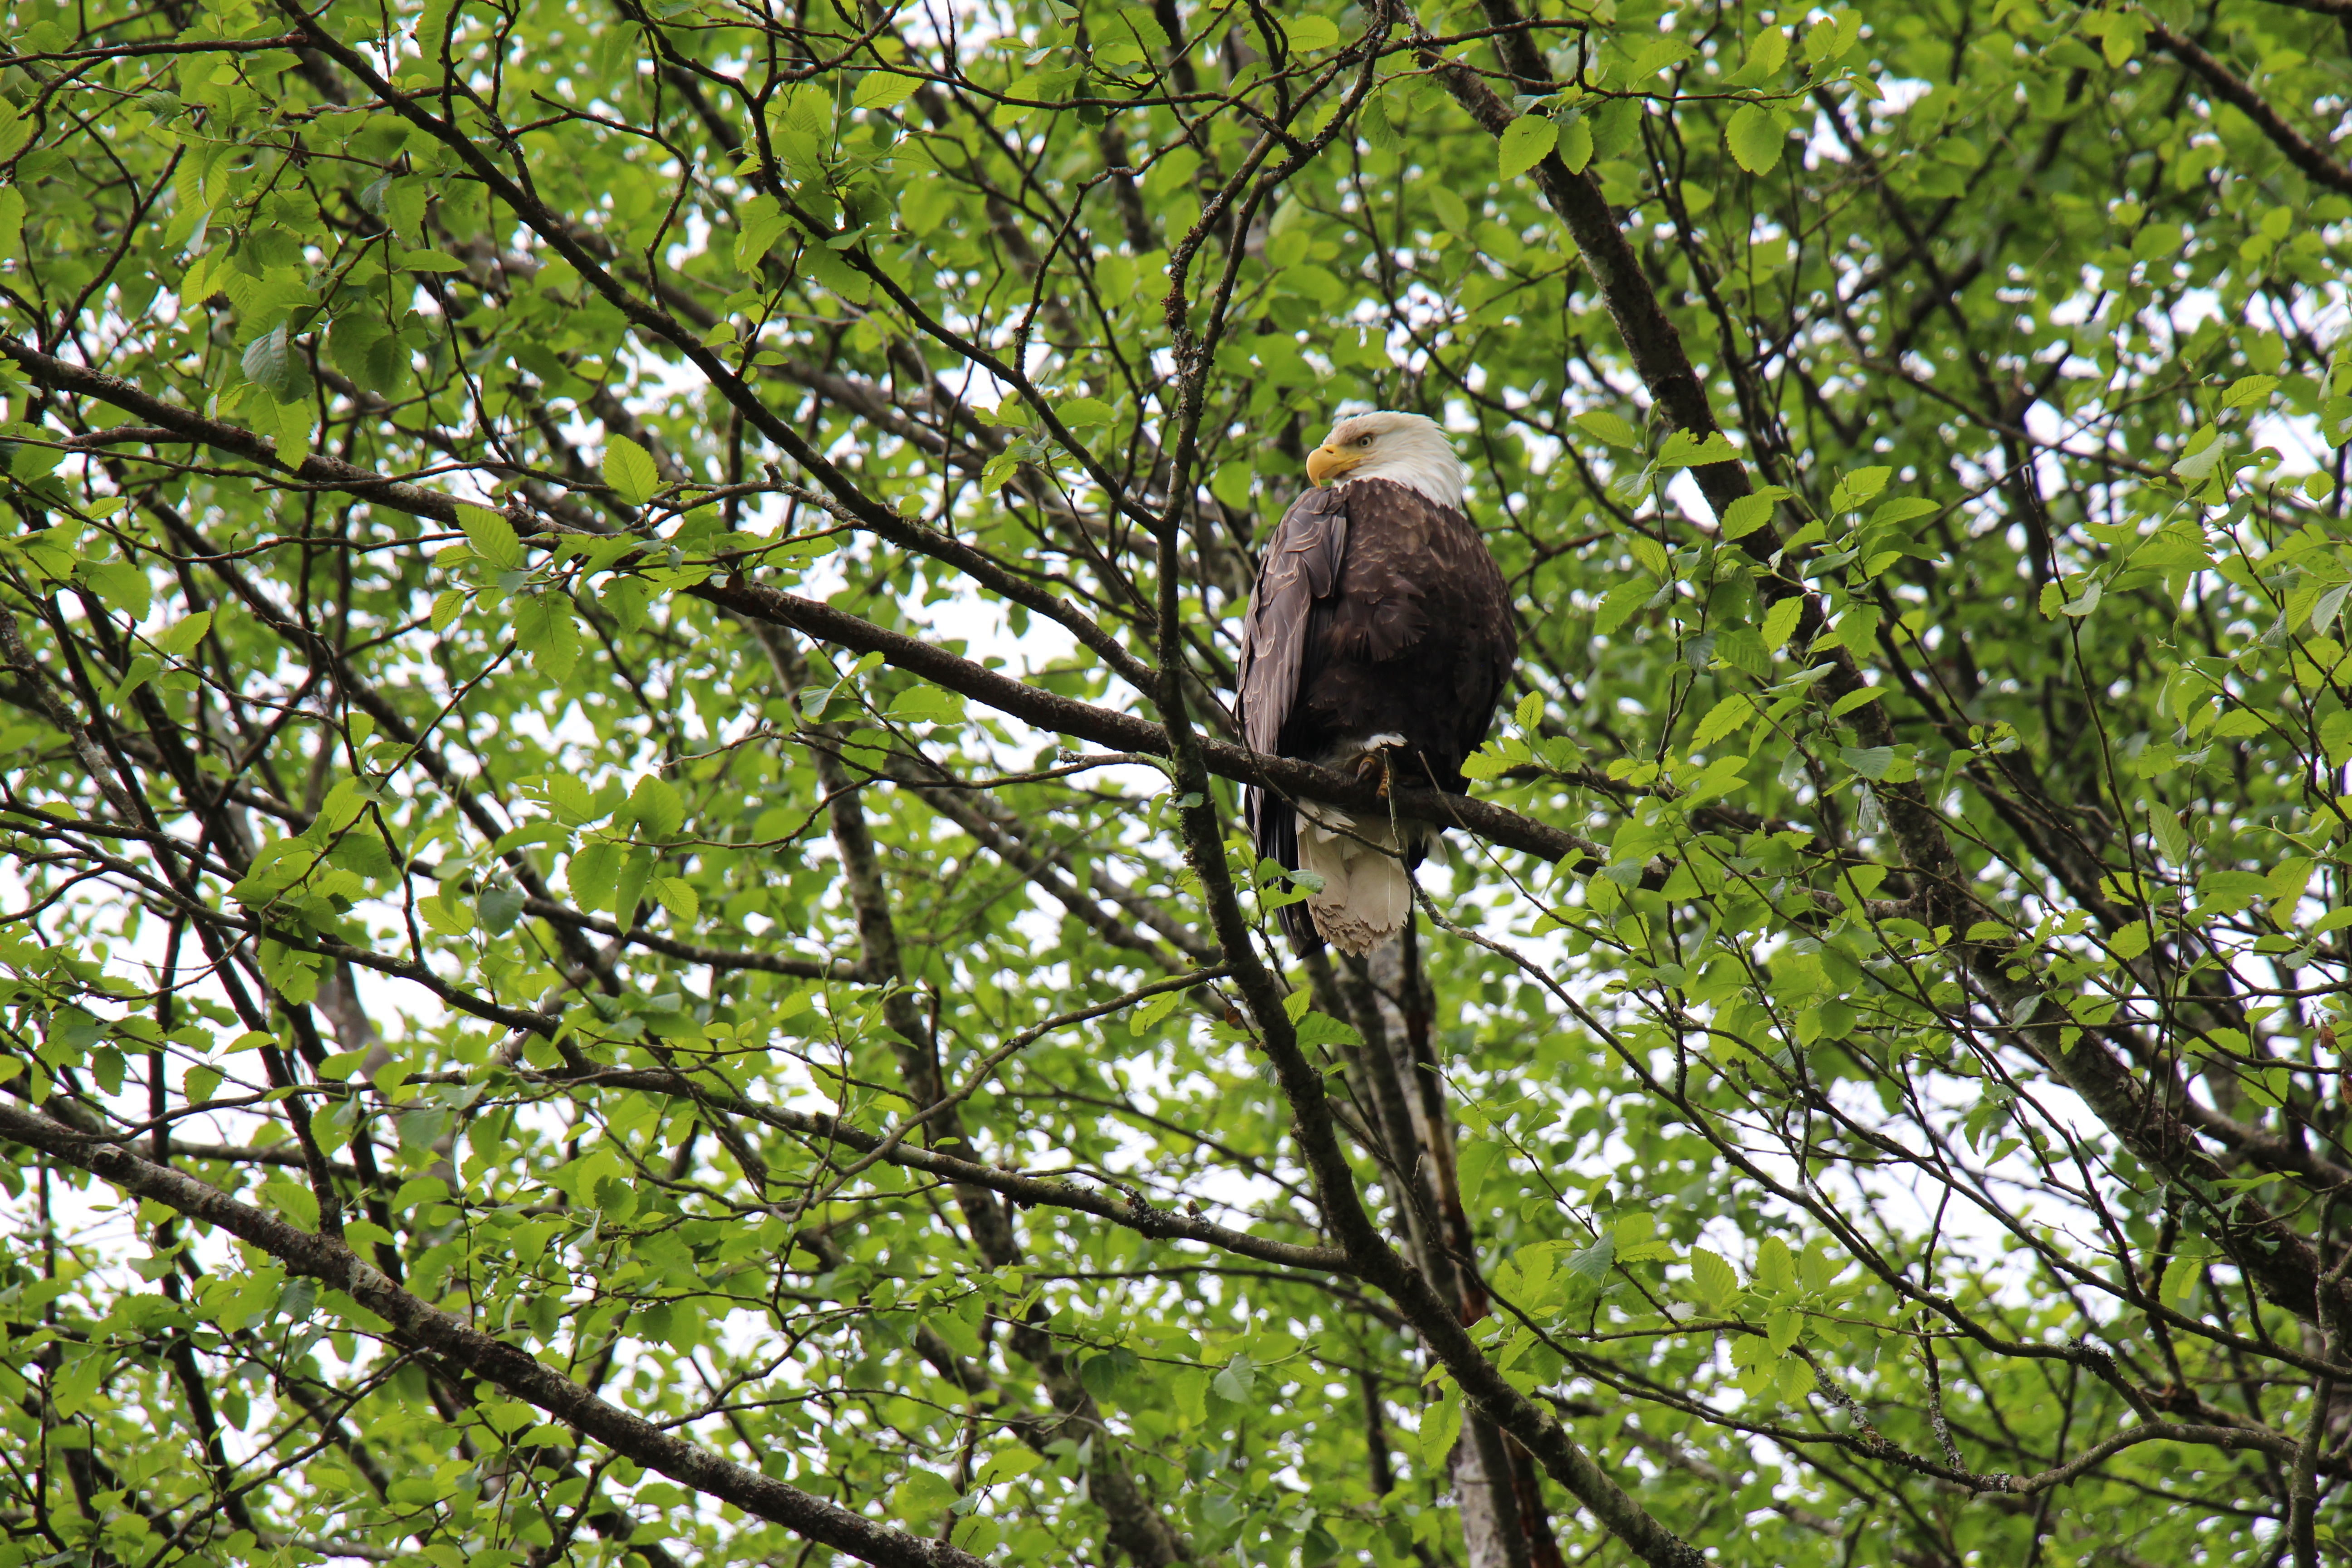
tree, forest, branch, bird, wildlife, jungle, sitting, eagle, fauna, bird of prey, bald eagle, rainforest, vertebrate, proud